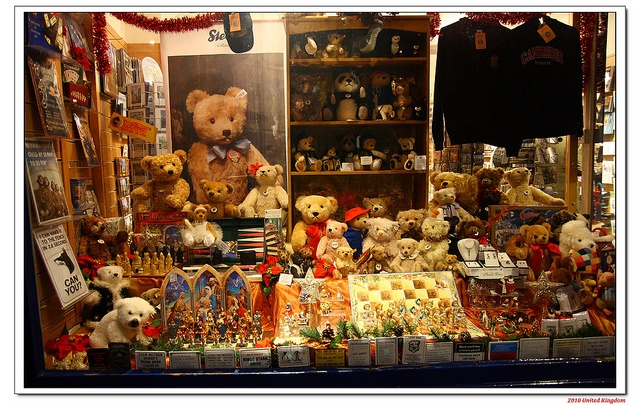
A display in a store window with lots of teddy bears.
Display case of teddy bears on shelves and on walls.
Stuffed teddy bears are sitting on the stand
Many stuffed bears are on display in the window.
A display of different sizes and colors of stuffed bears is up.